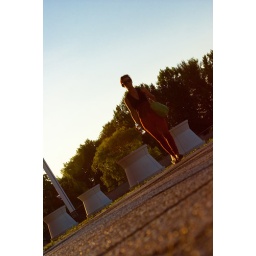
rose walks in orange